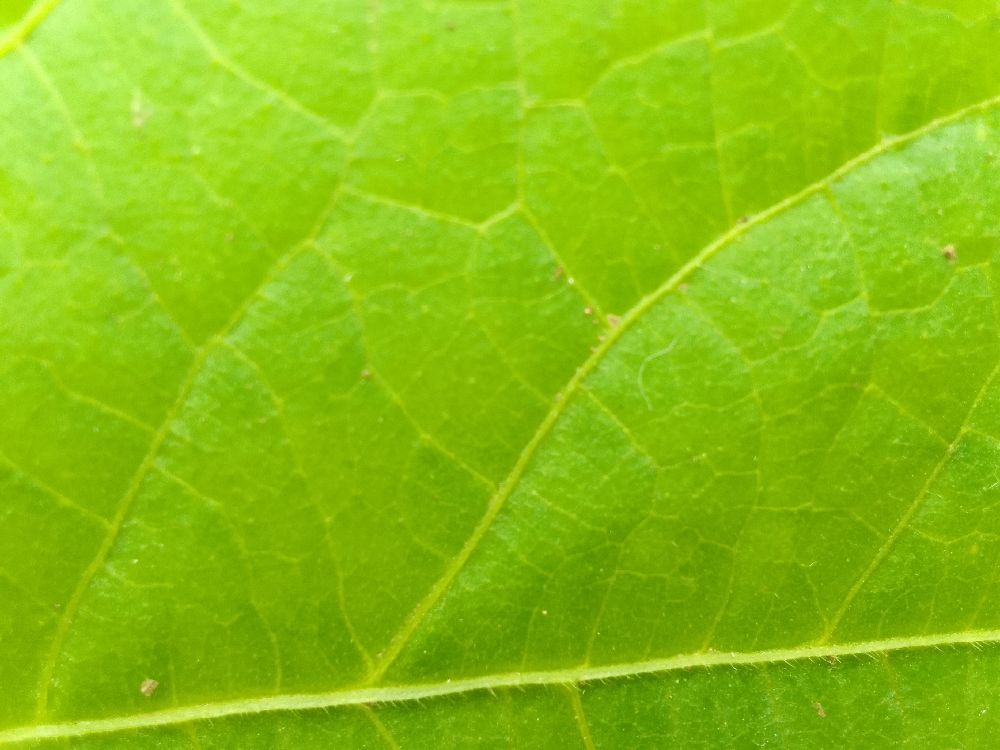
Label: healthy